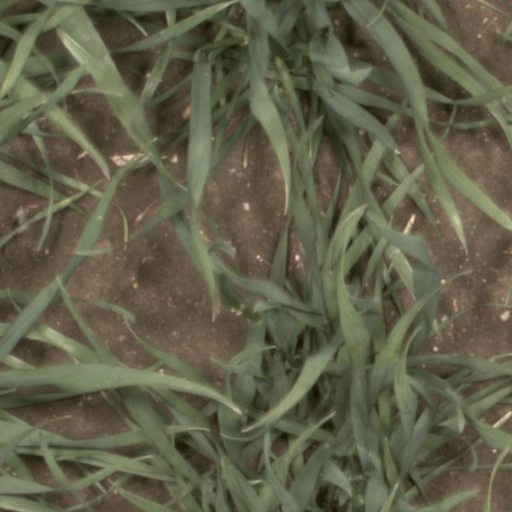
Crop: wheat